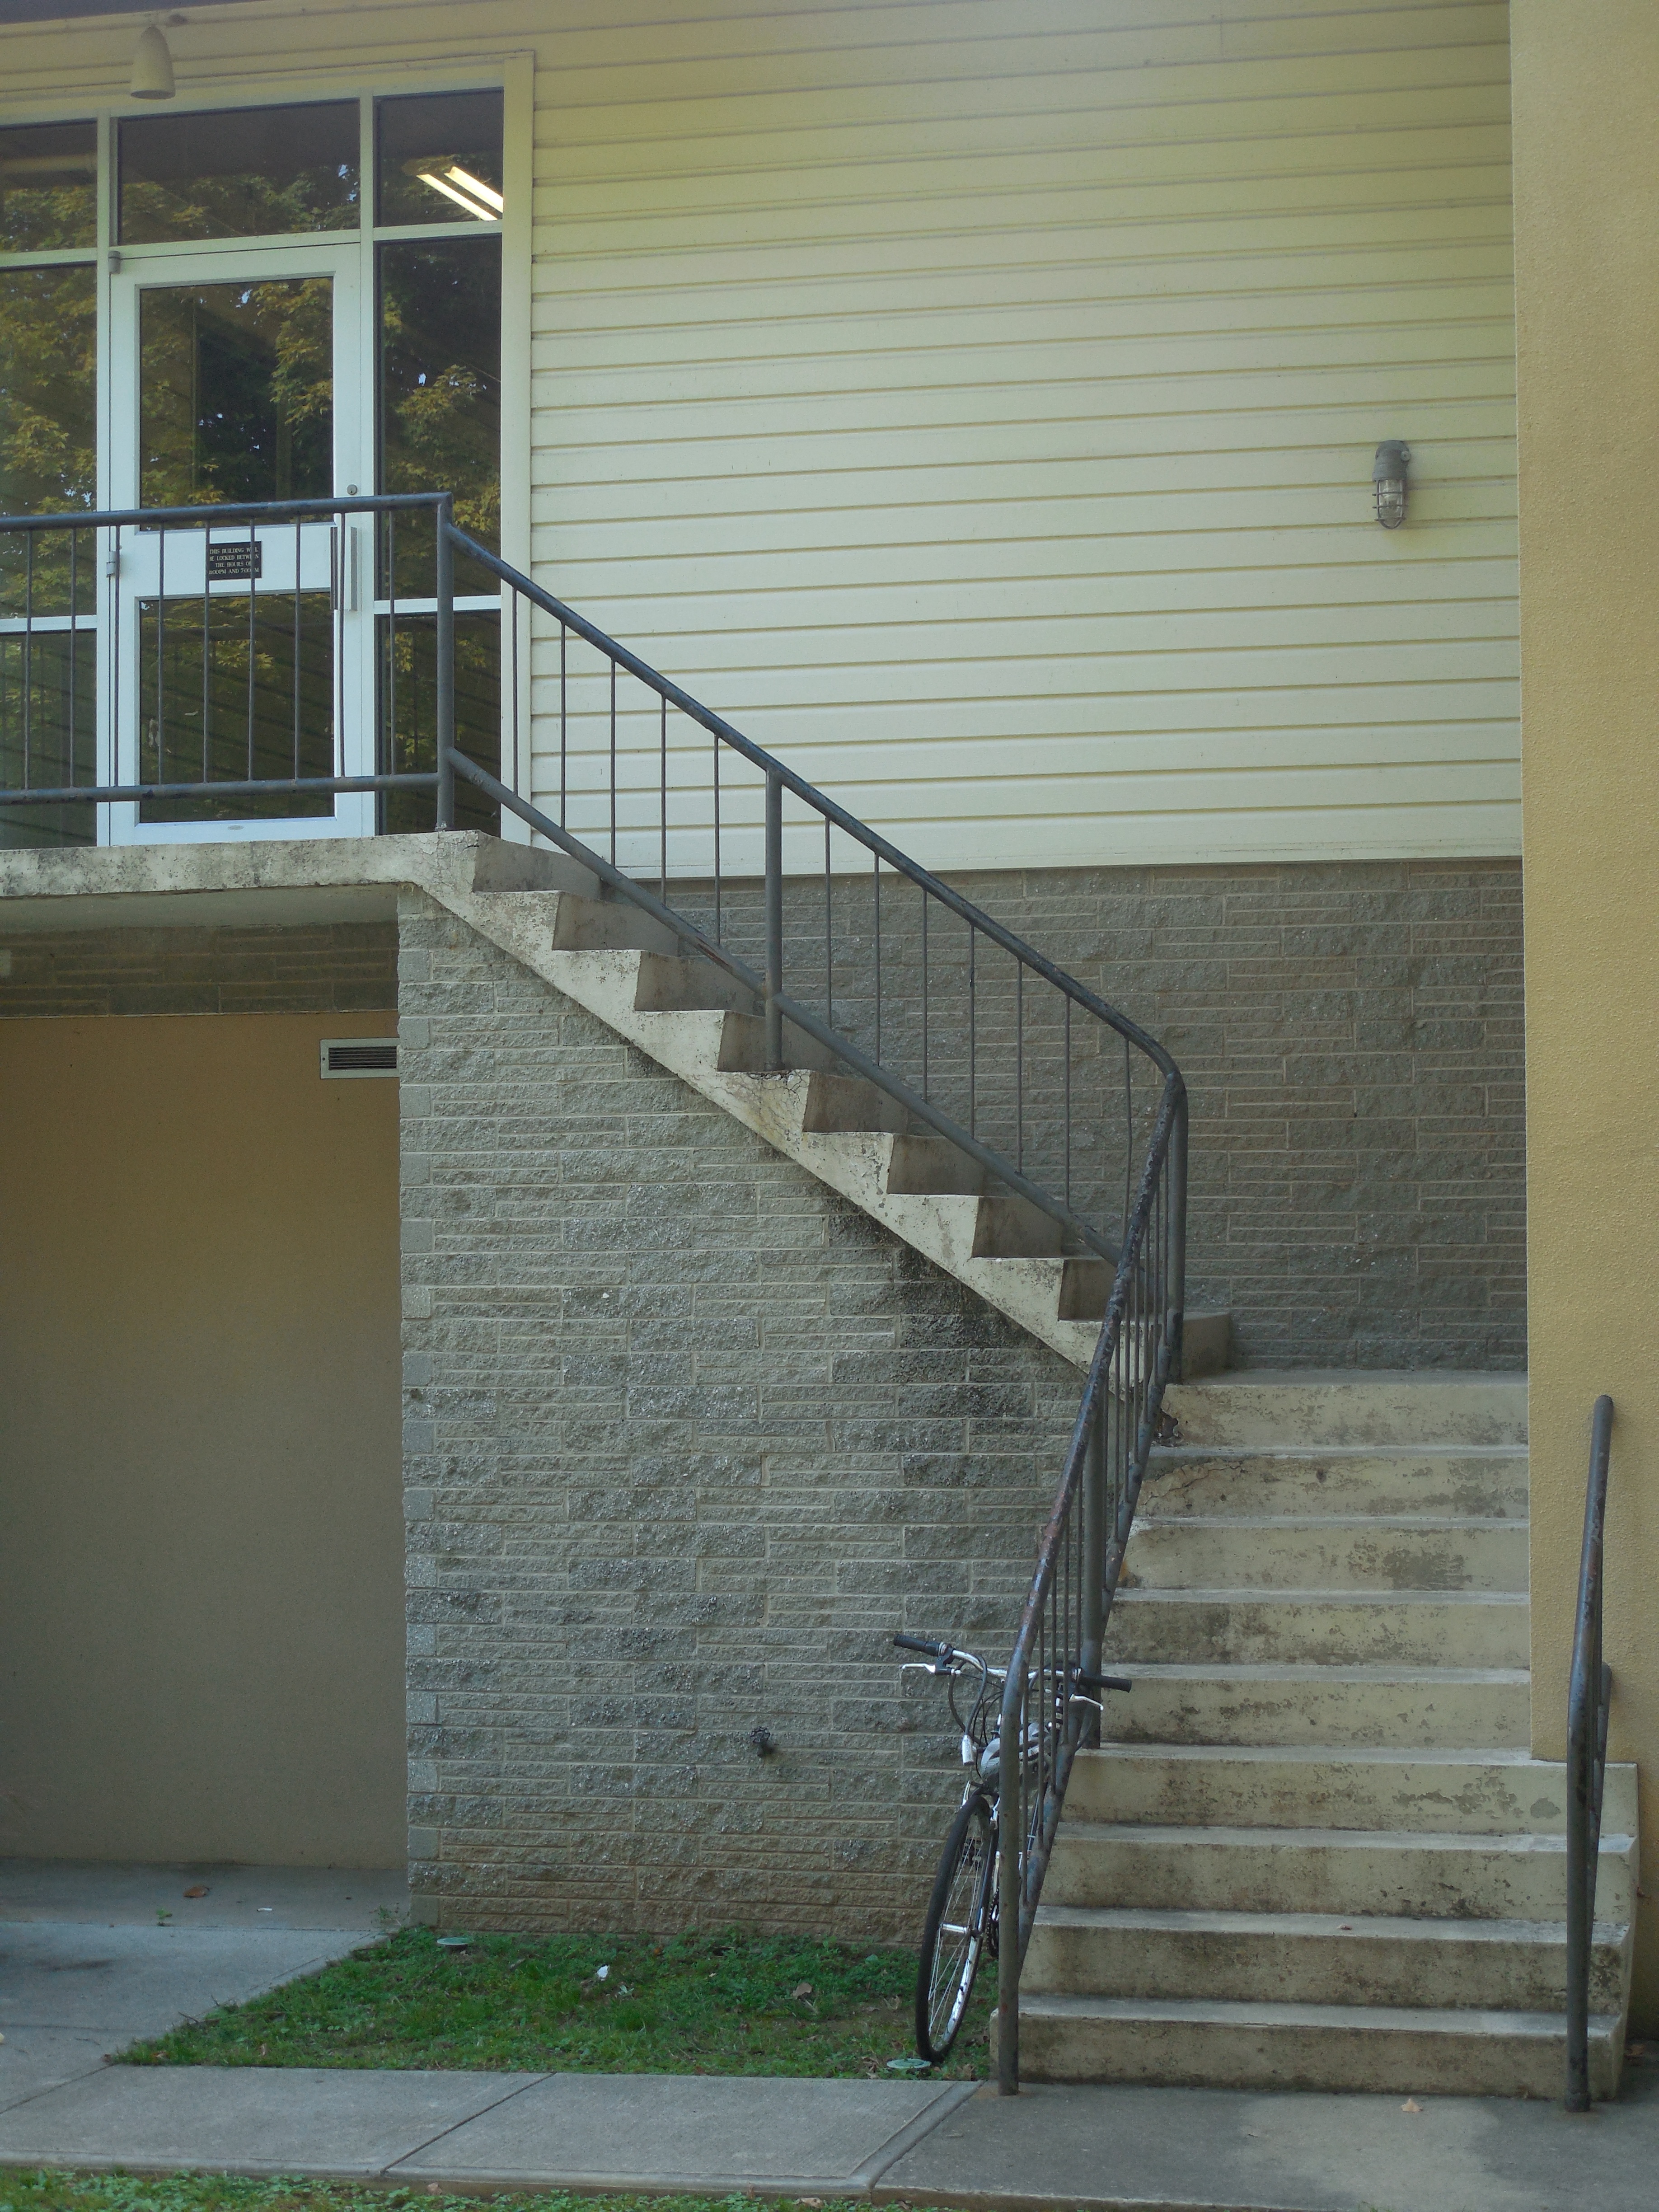
work, outdoor, architecture, wood, street, vintage, floor, building, old, bicycle, bike, home, urban, wall, property, lifestyle, modern, material, cycle, handrail, grey, stairs, flooring, baluster